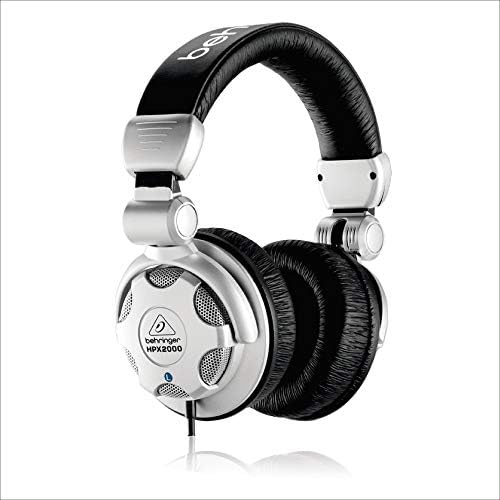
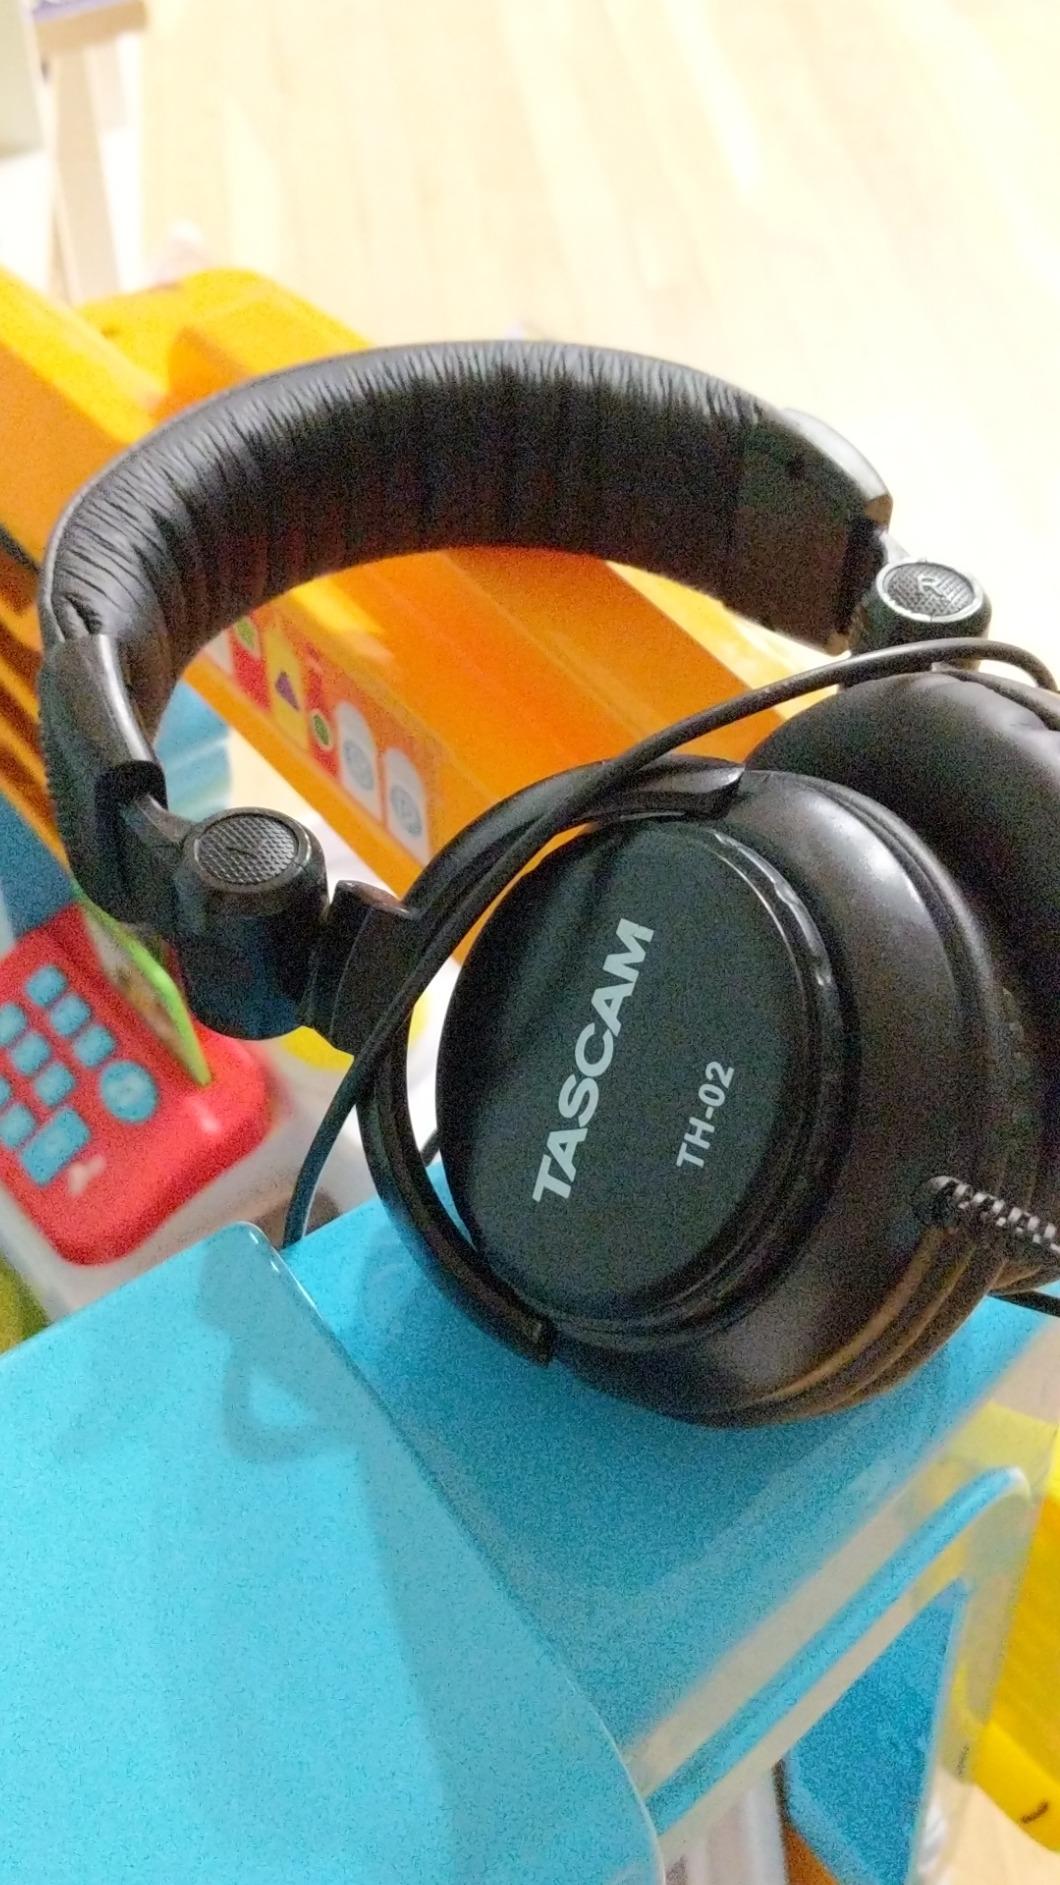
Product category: headphones
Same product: no